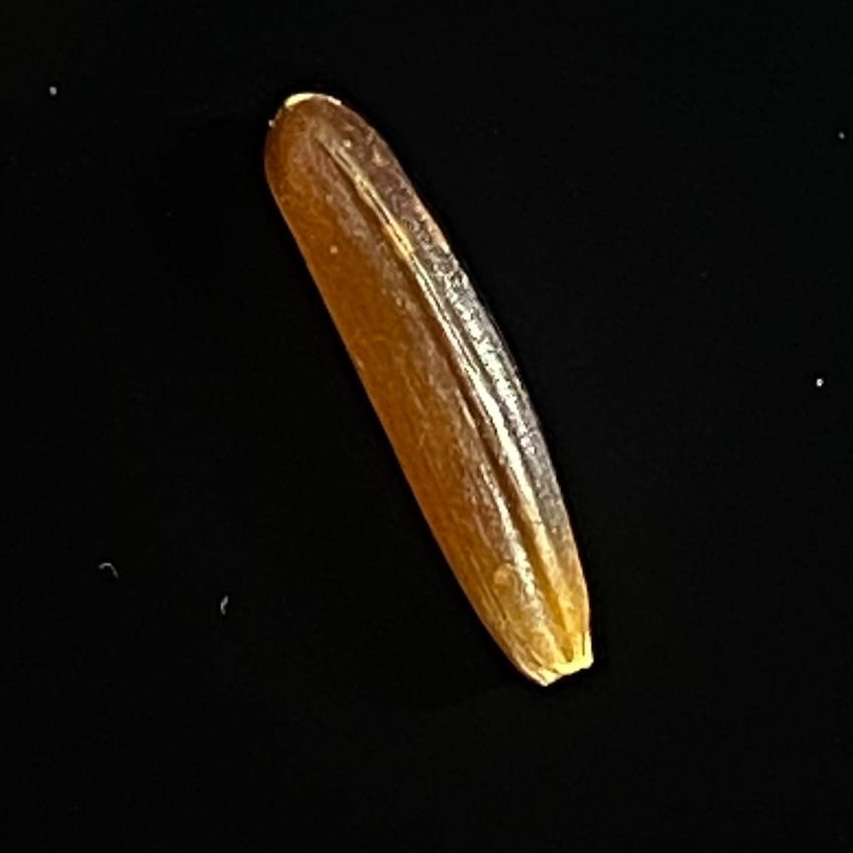
Rice variety: Red_Cargo